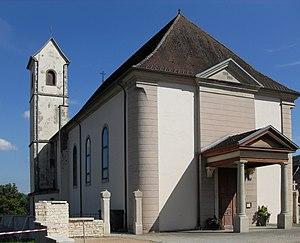
L'église Saint-Jacques-le-Majeur à Bouxwiller, Haut-Rhin
Bouxwiller est une commune française située dans le département du Haut-Rhin, en région Grand Est.